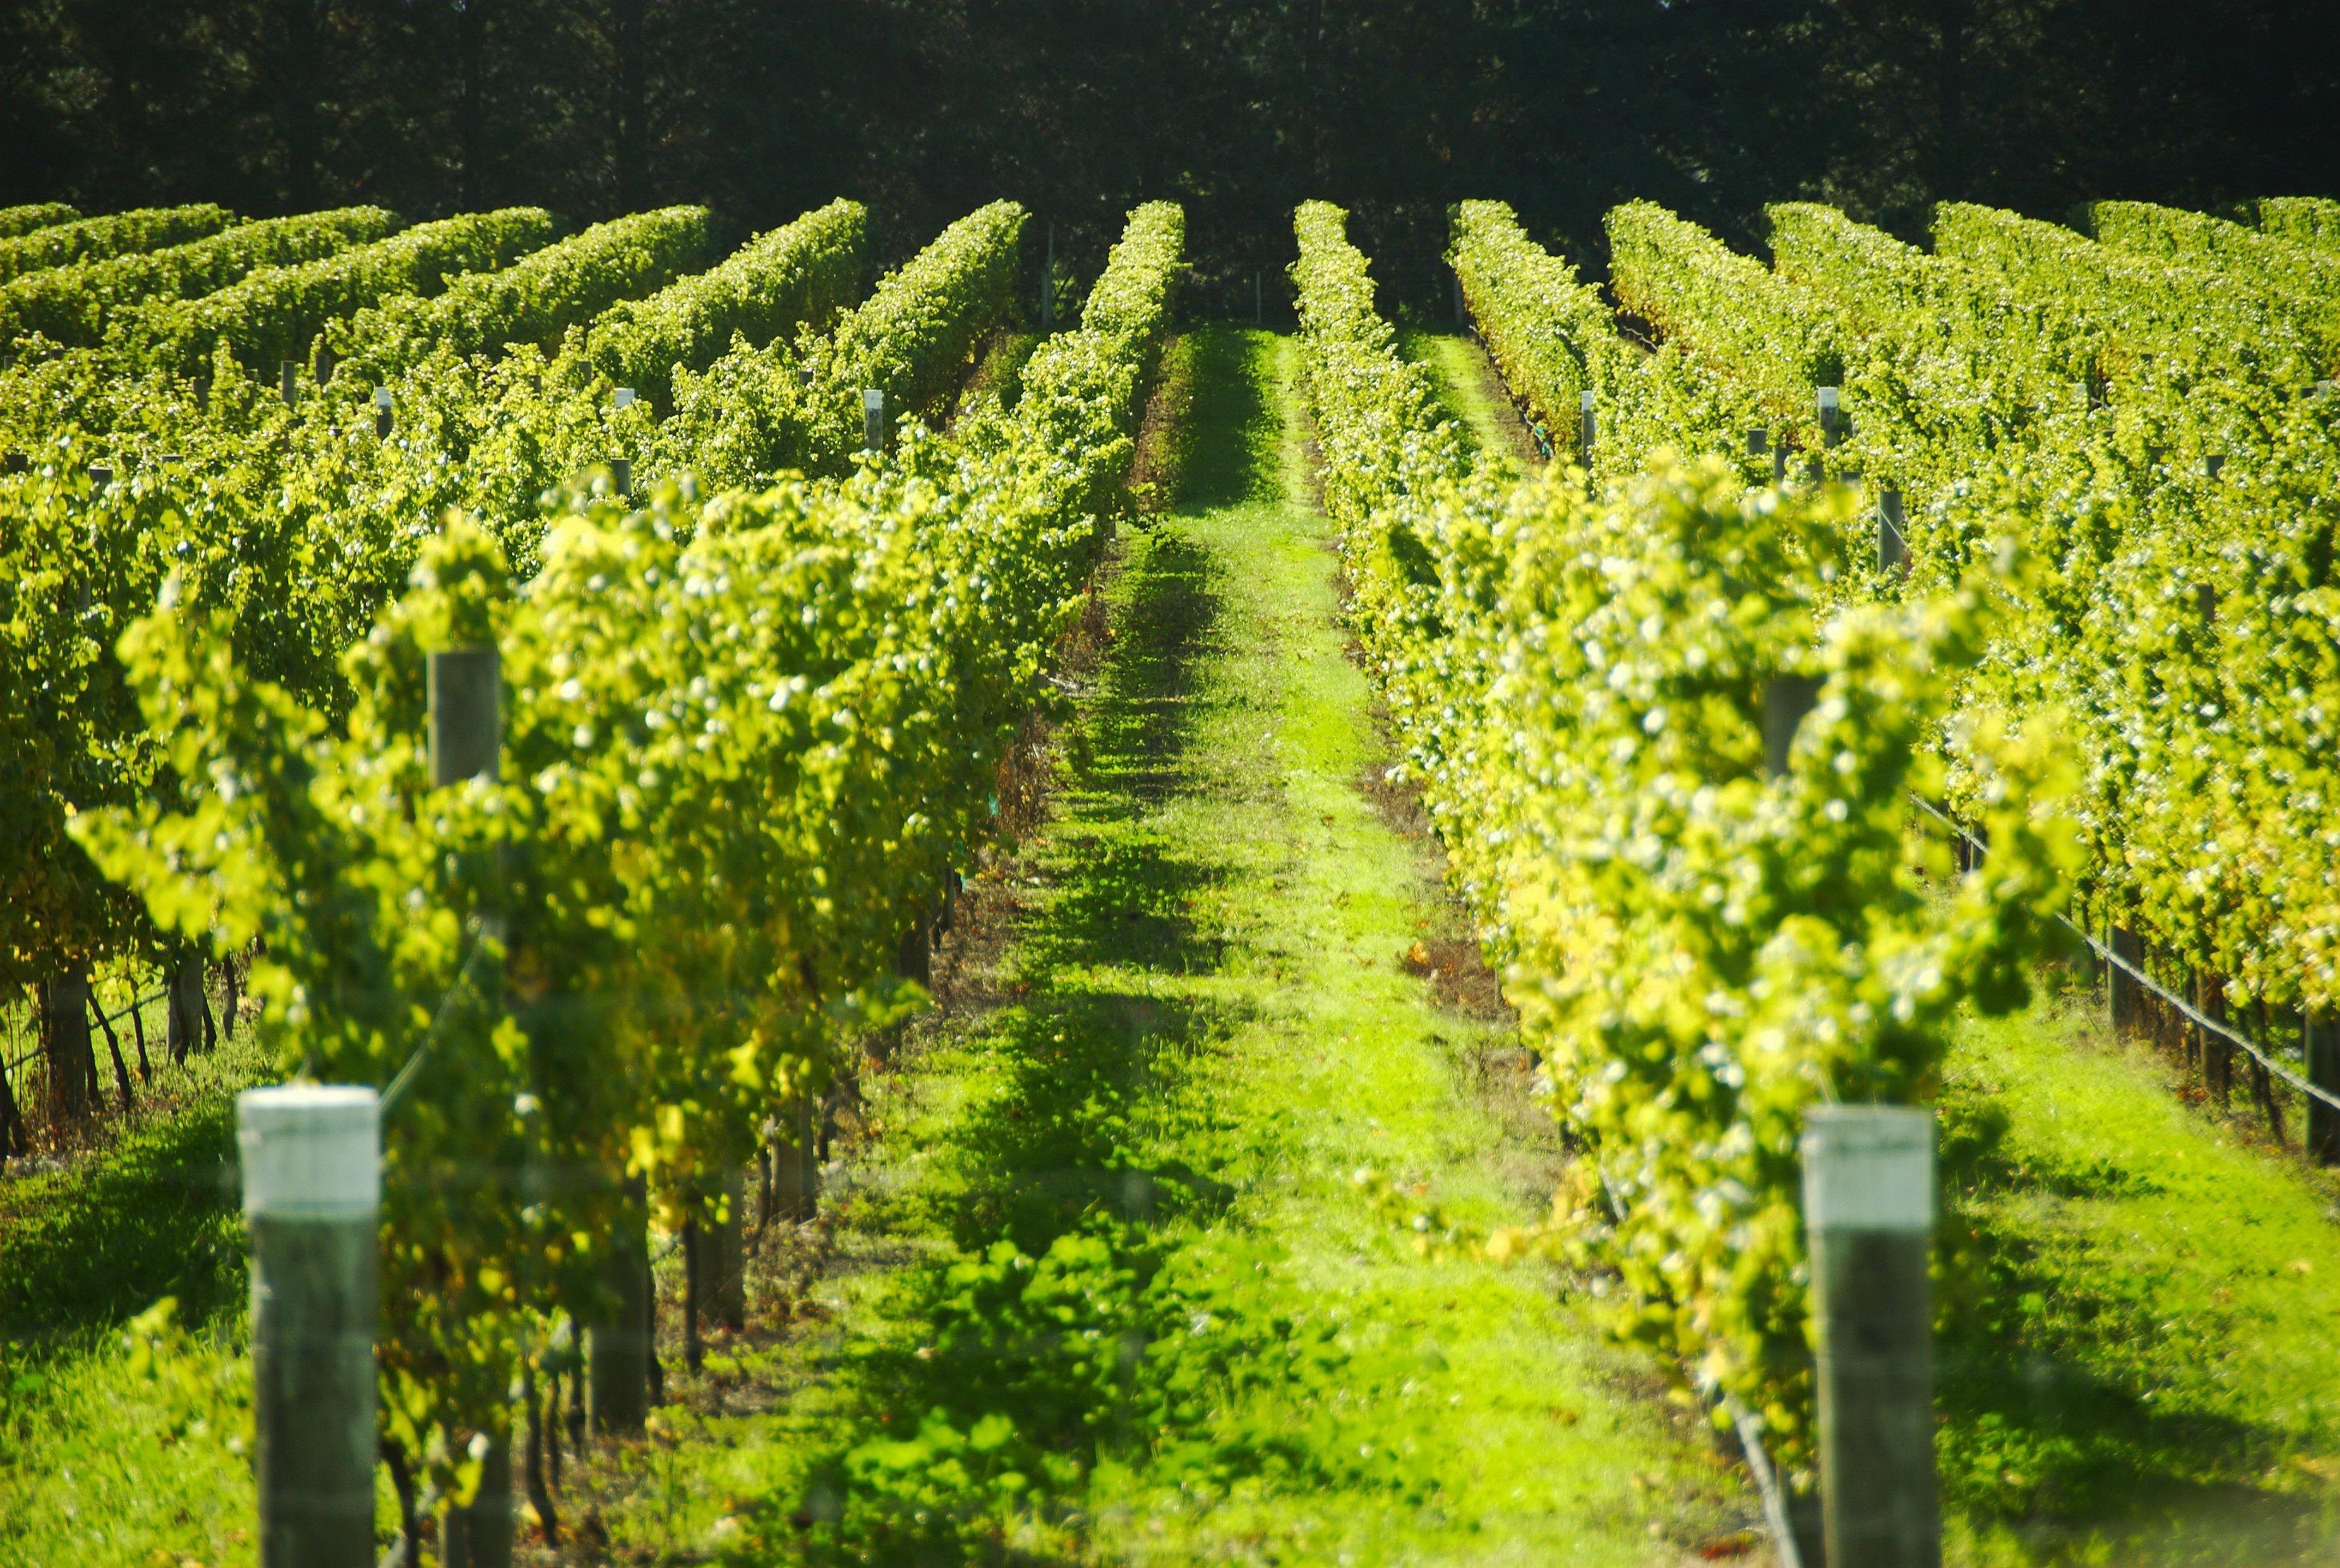
nature, vineyard, field, flower, france, produce, crop, agriculture, fields, shrub, landscapes, plantation